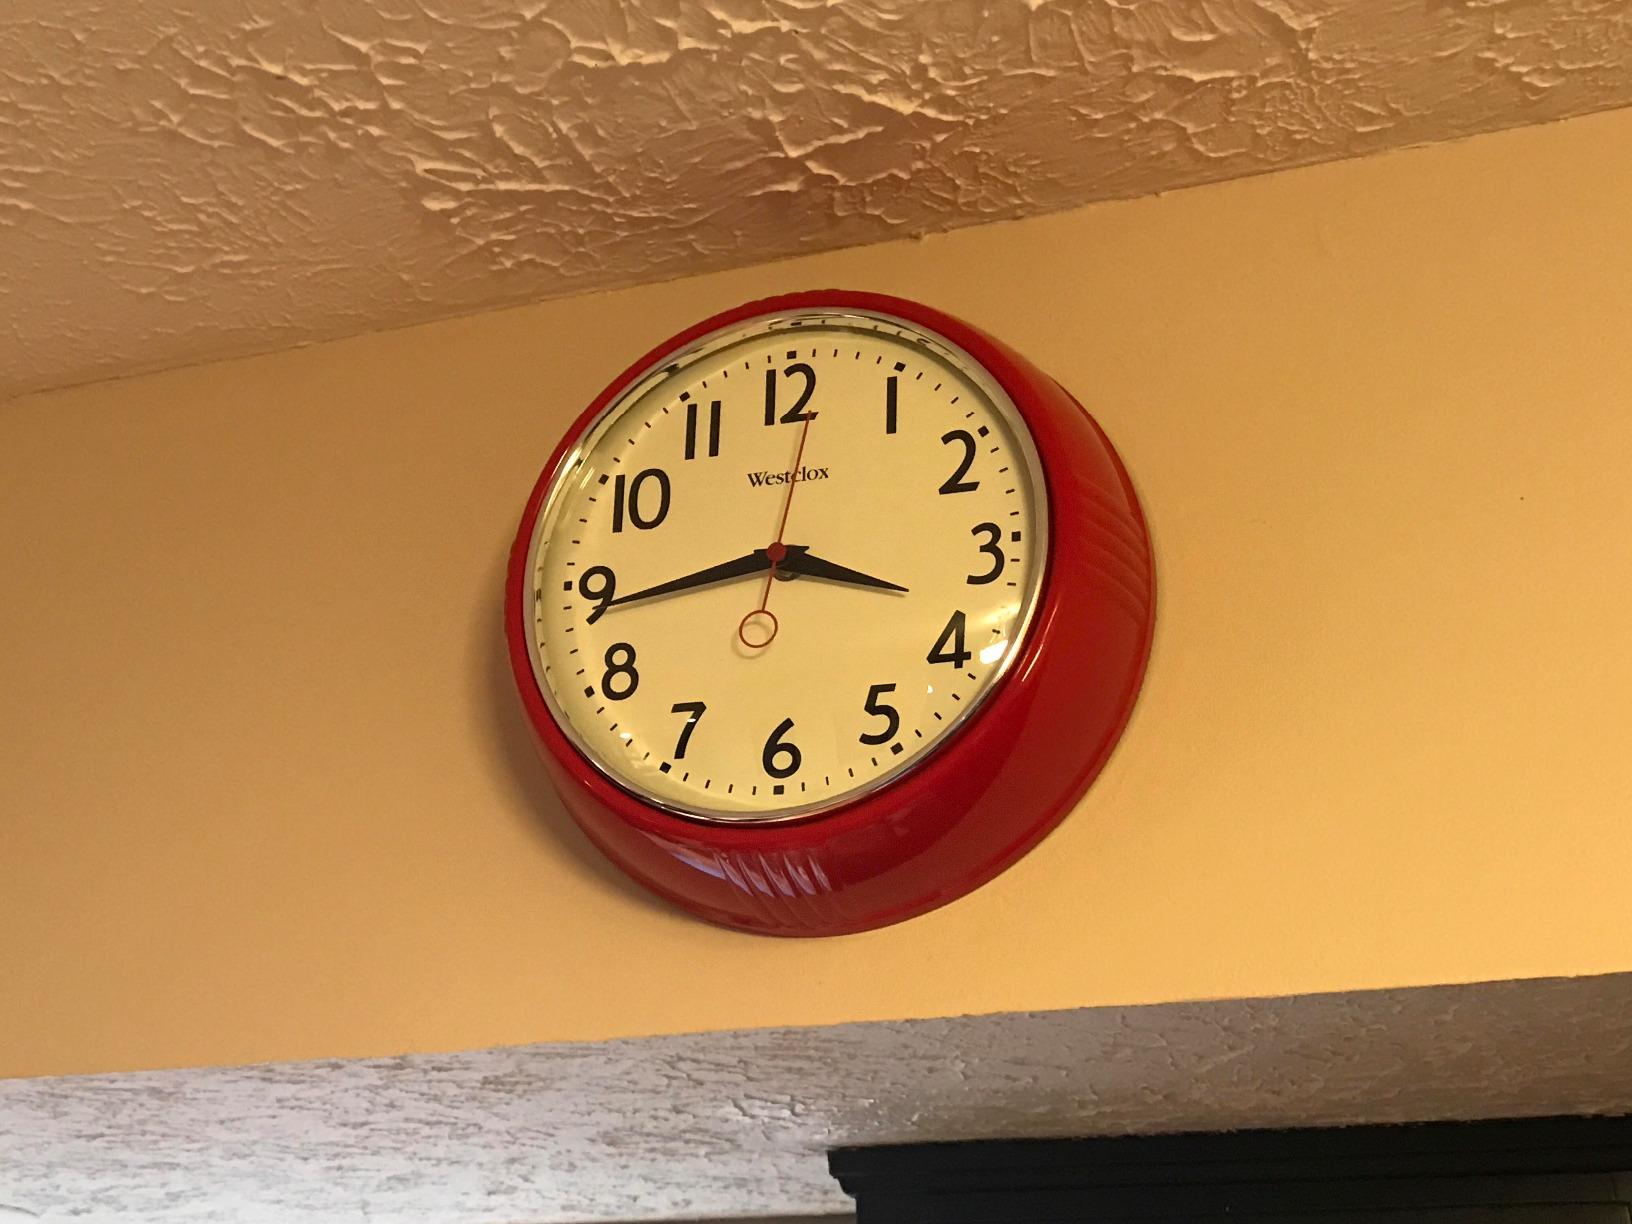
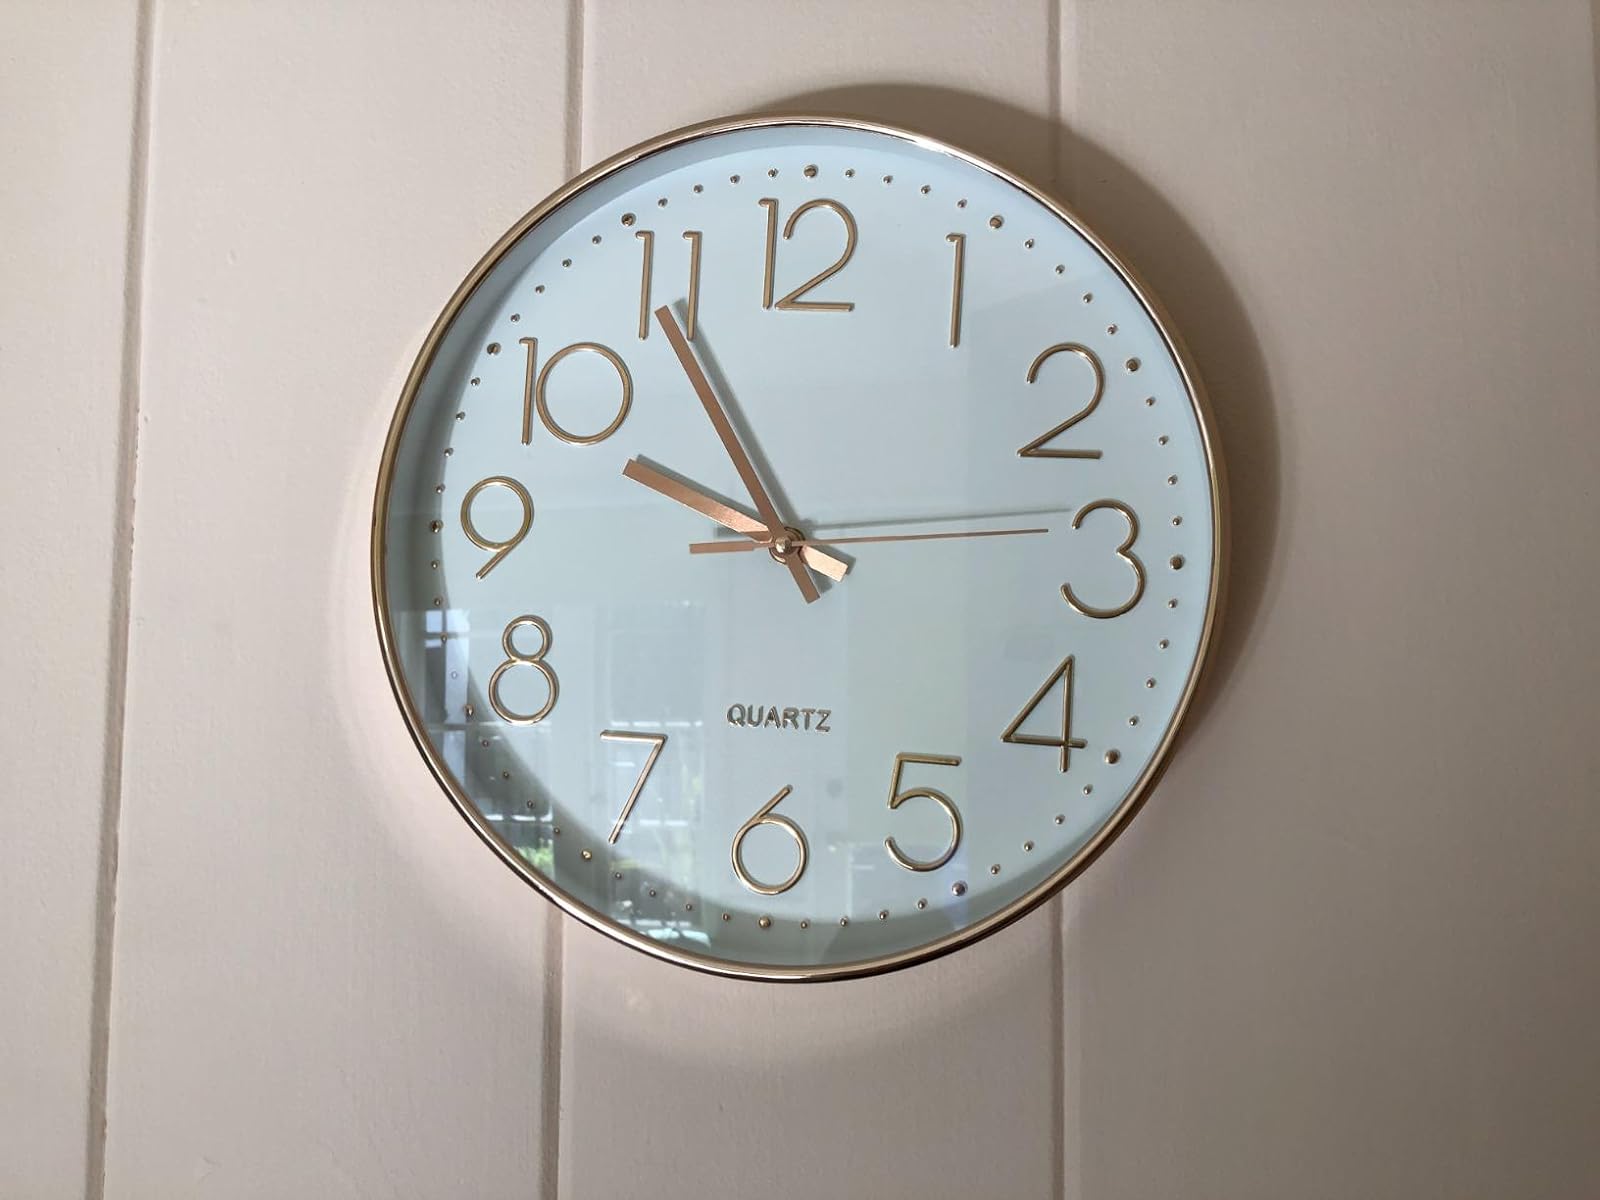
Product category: clock
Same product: no